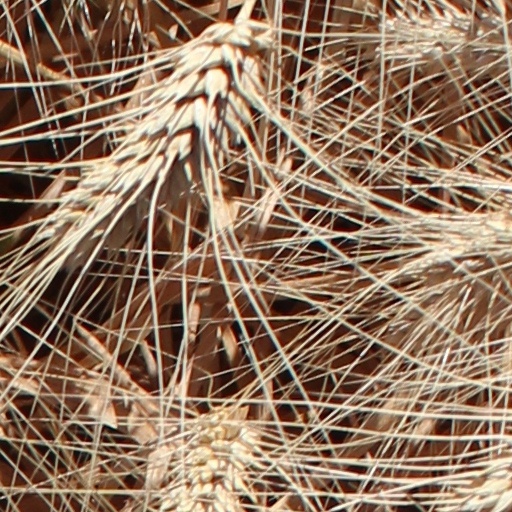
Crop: wheat